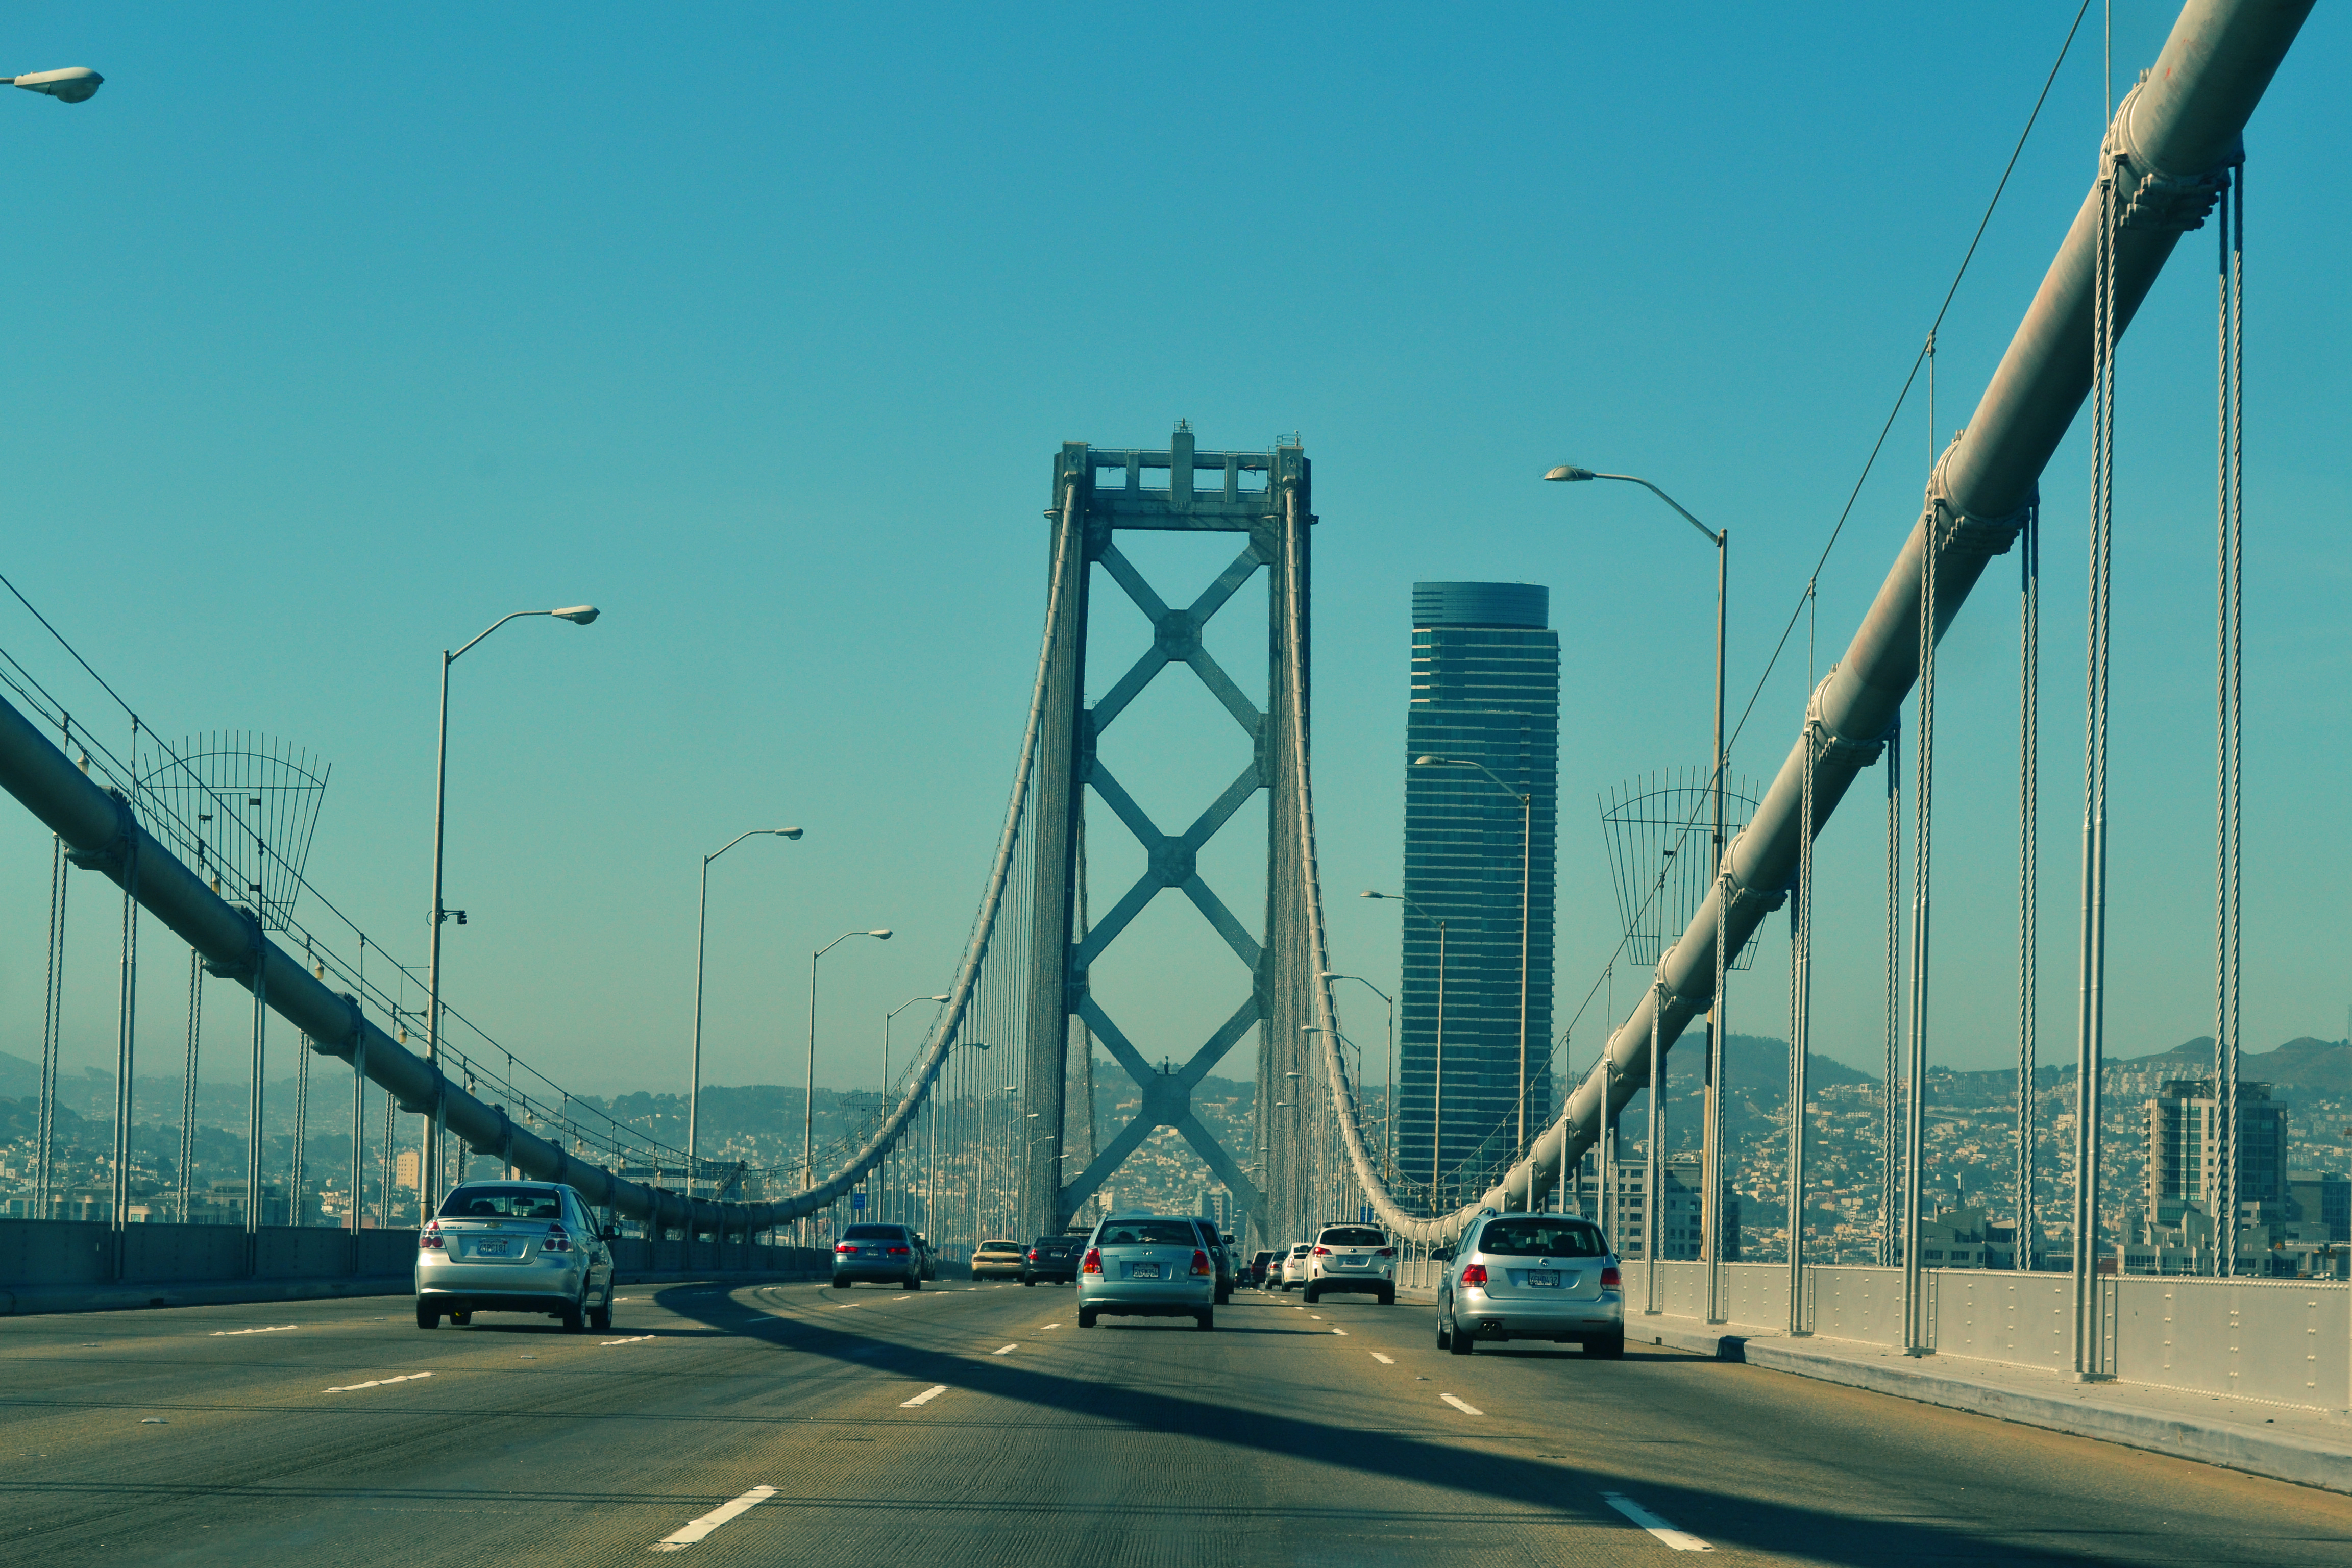
road, bridge, skyline, street, highway, driving, skyscraper, overpass, cityscape, line, landmark, infrastructure, cars, oakland, cable stayed bridge, nonbuilding structure, controlled access highway